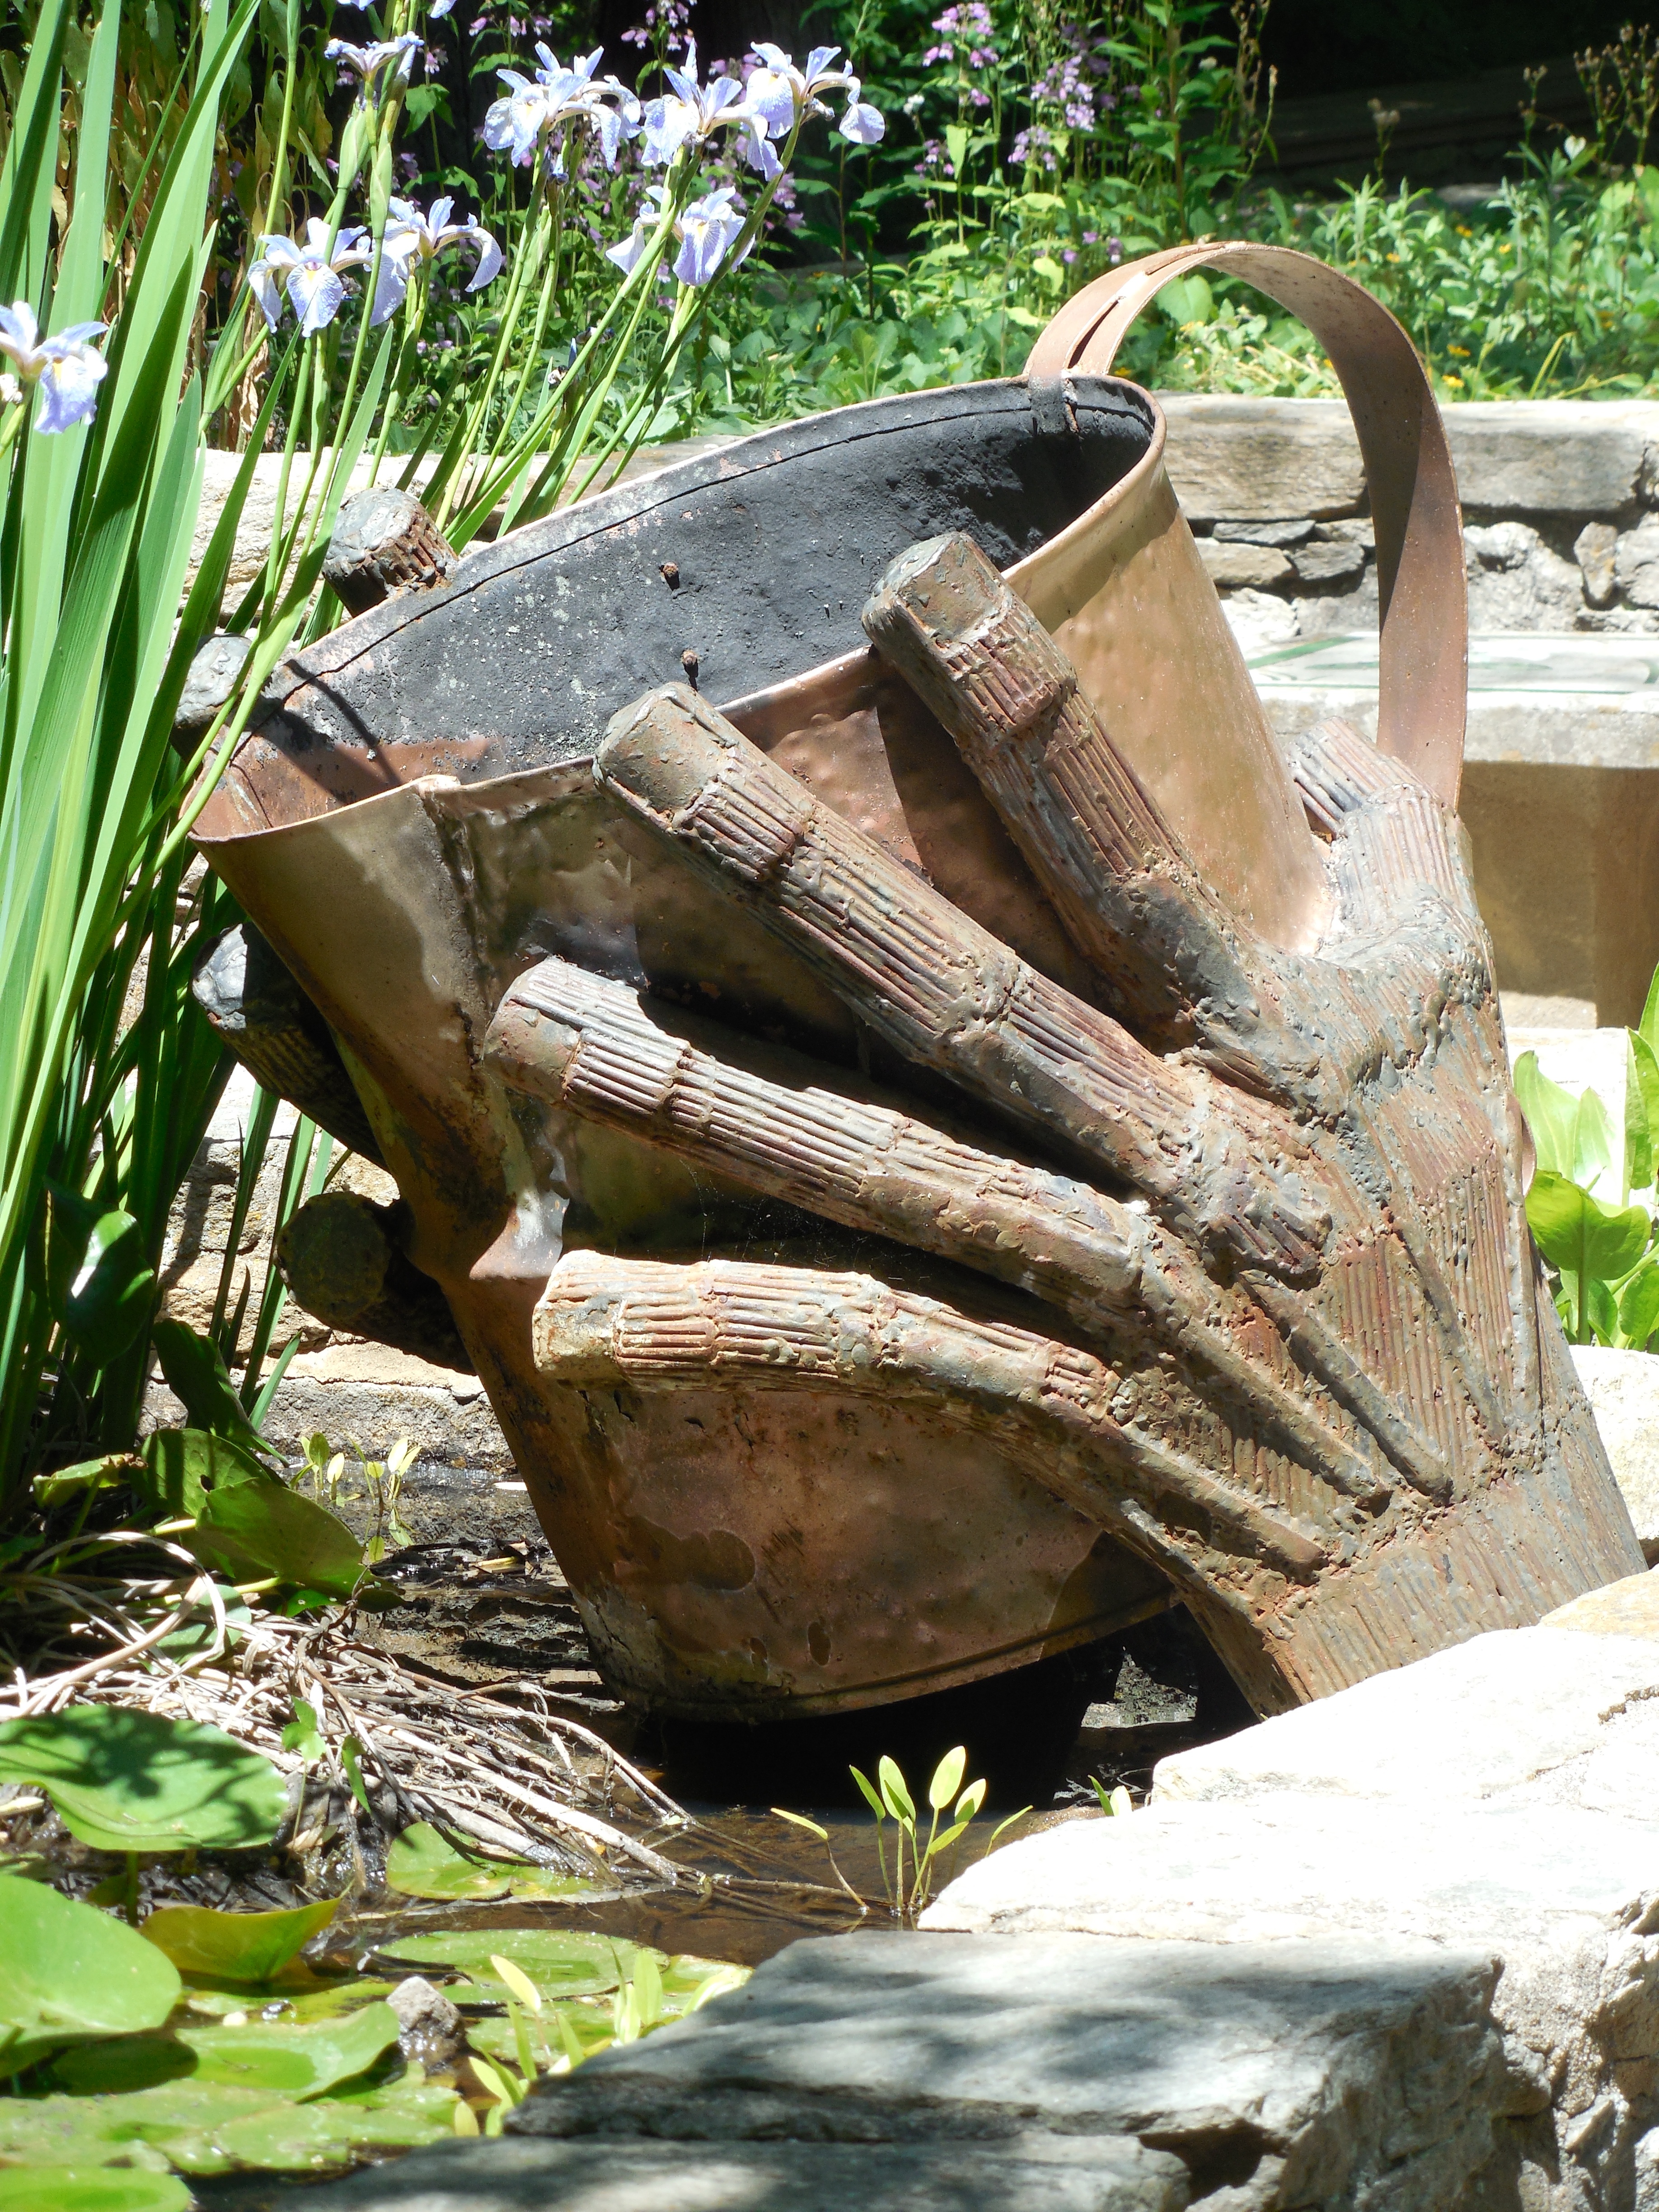
hand, water, nature, rock, coffee, wood, summer, vacation, travel, pond, cup, statue, metal, holiday, beverage, drink, botany, garden, tourism, mug, outdoors, sculpture, art, fingers, fountain, big, bronze, water feature, statuary, water garden